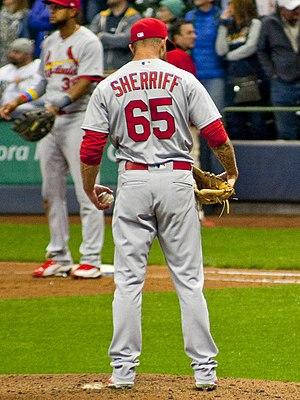
Ryan Sebastian Sherriff est un lanceur de relève gaucher des Cardinals de Saint-Louis de la Ligue majeure de baseball.